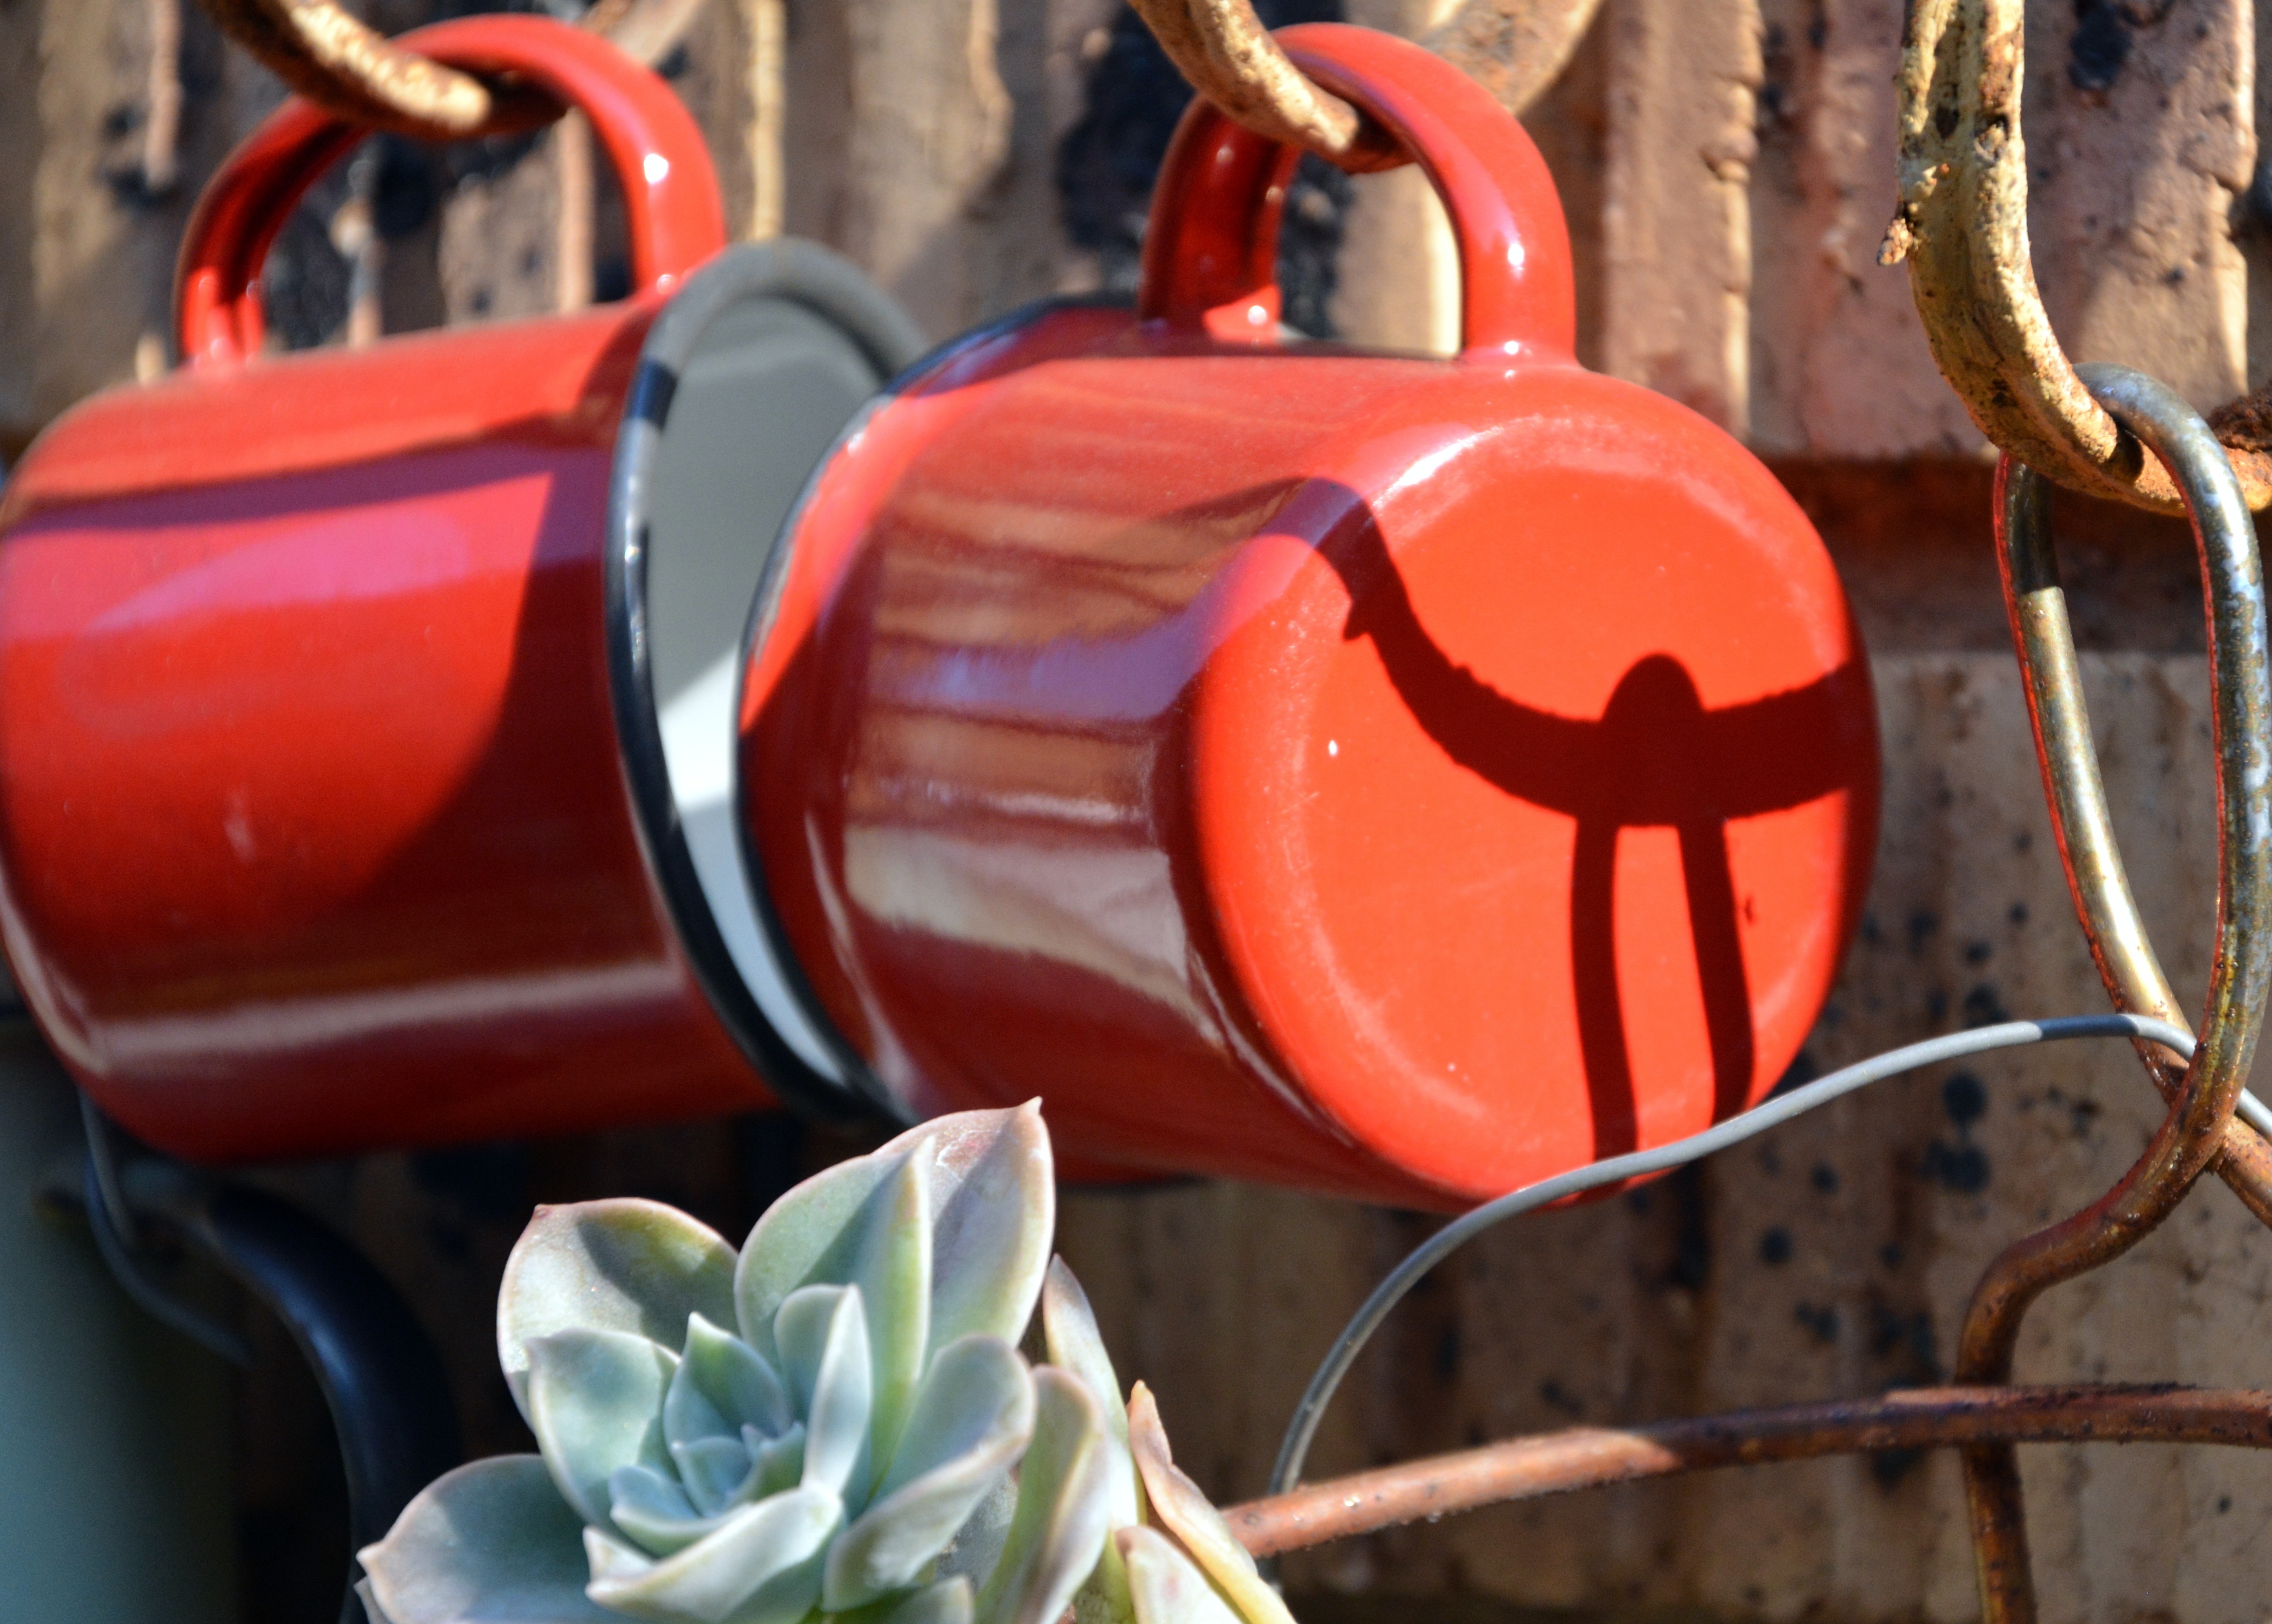
decoration, red, vehicle, color, shadow, hanging, garden, red mug